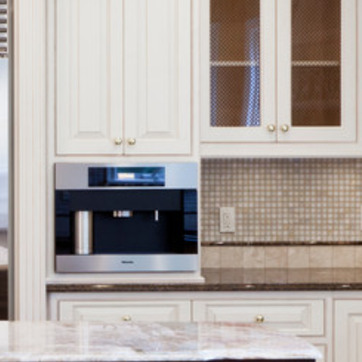
Material: metal